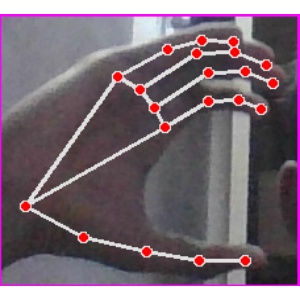
अक्षर: ऋ